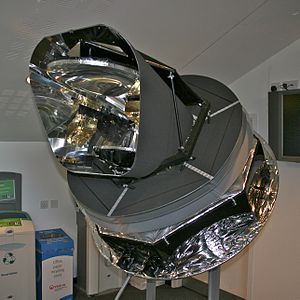
Planck-rumteleskopet
Model af rumteleskopet Planck i korrekt størrelse.
Planck-rumteleskopet er et videnskabeligt satellit-teleskop til kosmologisk udforskning, opsendt af Den Europæiske Rumorganisation med løfteraketten Ariane 5 fra den europæiske rumstation Kourou i Fransk Guyana den 14. maj 2009.